Beetle

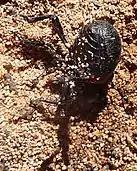

Some longhorn beetles (Cerambycidae) are effective Batesian mimics of wasps. Beetles may combine coloration with behavioural mimicry, acting like the wasps they already closely resemble. Many other beetles, including ladybirds, blister beetles, and lycid beetles secrete distasteful or toxic substances to make them unpalatable or poisonous, and are often aposematic, where bright or contrasting coloration warn off predators; many beetles and other insects mimic these chemically protected species.